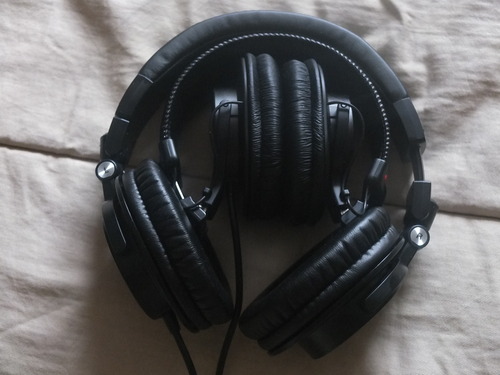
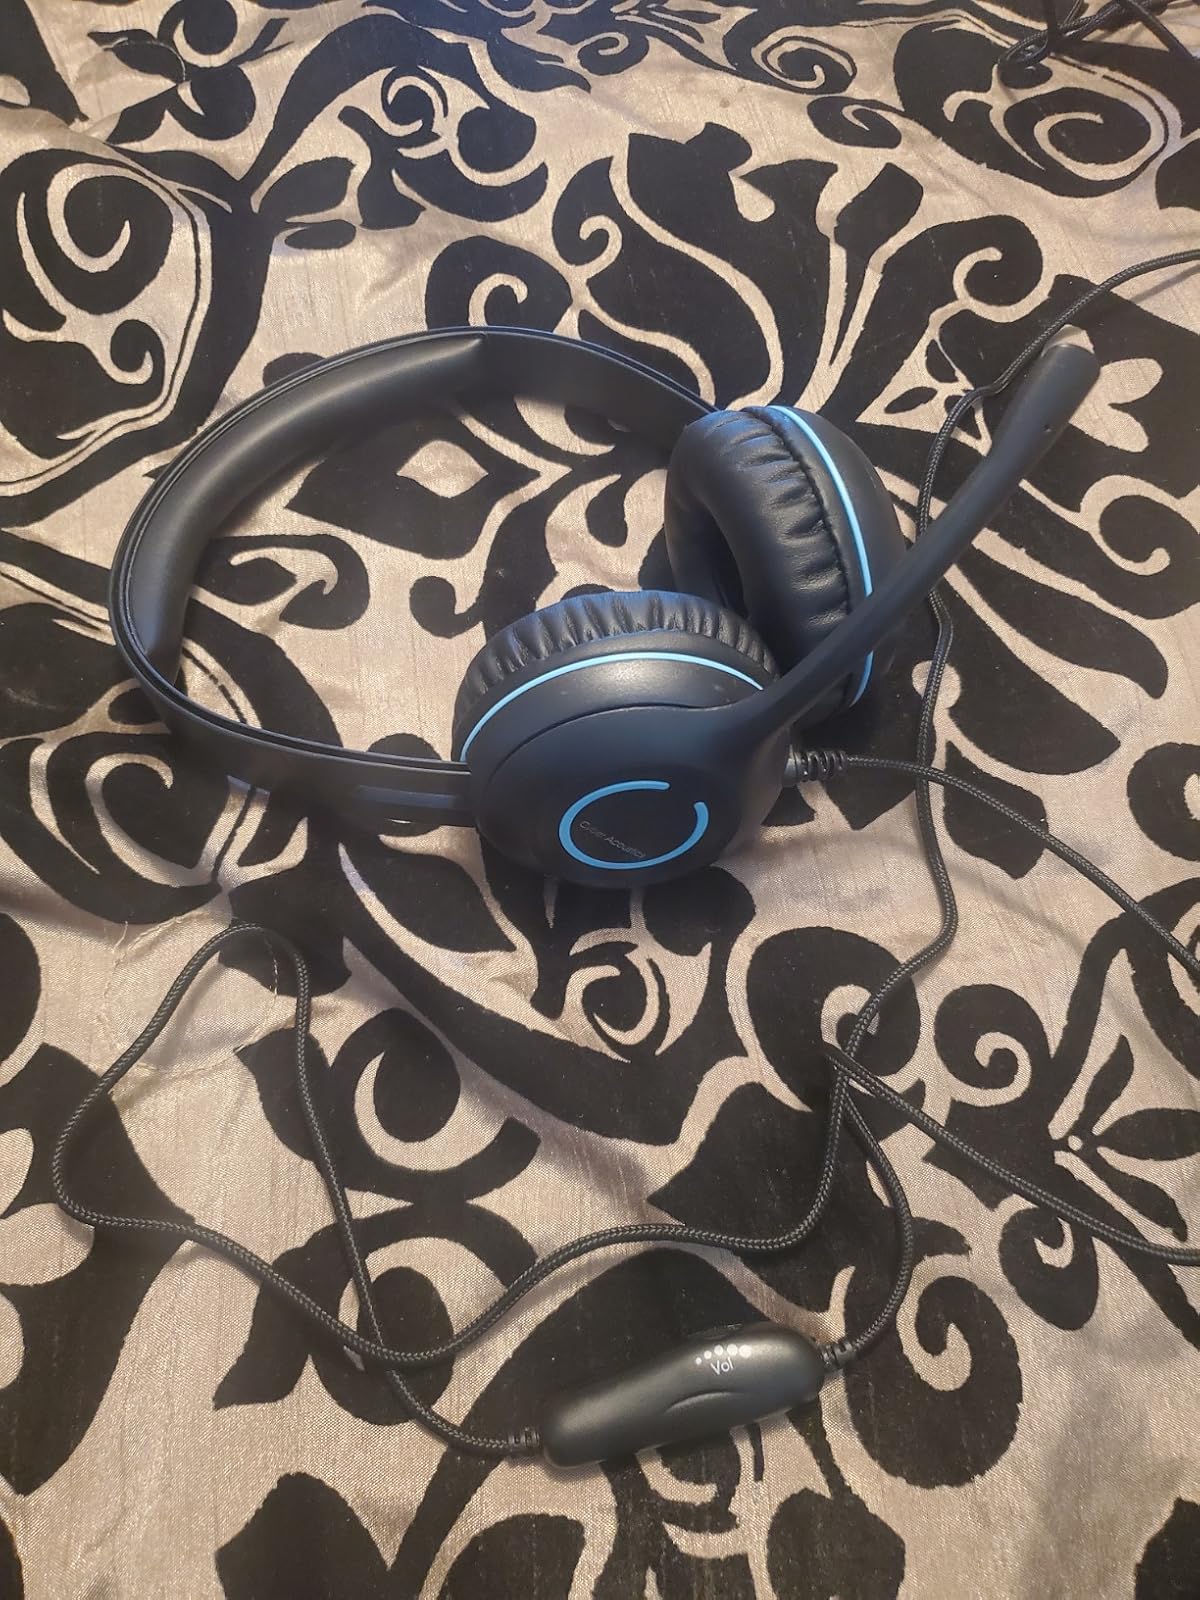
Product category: headphones
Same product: no